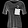
Label: T - shirt / top